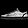
Label: Sneaker